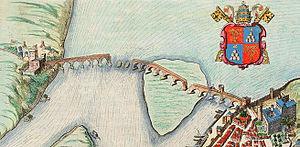
Pont Saint-Bénézet reliant Avignon à Villeneuve